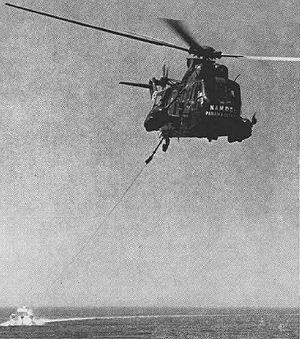
Le Sikorsky S-61, plus connu sous son appellation militaire de SH-3 Sea King est un hélicoptère bi-turbine de lutte anti-sous-marine et de sauvetage en mer.